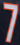
Number: 7